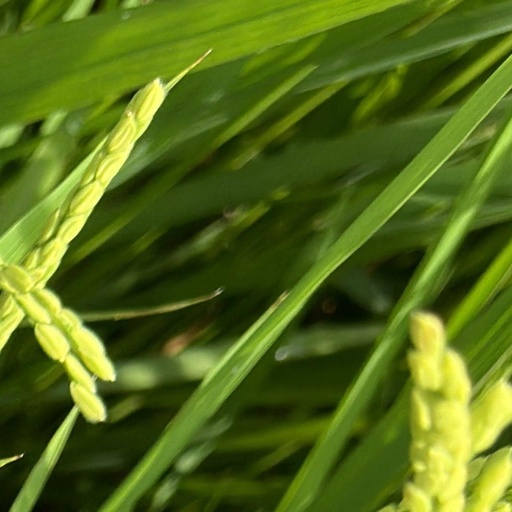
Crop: rice